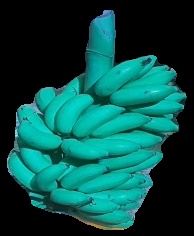
Variety: elakki-bale
Grade: grade2